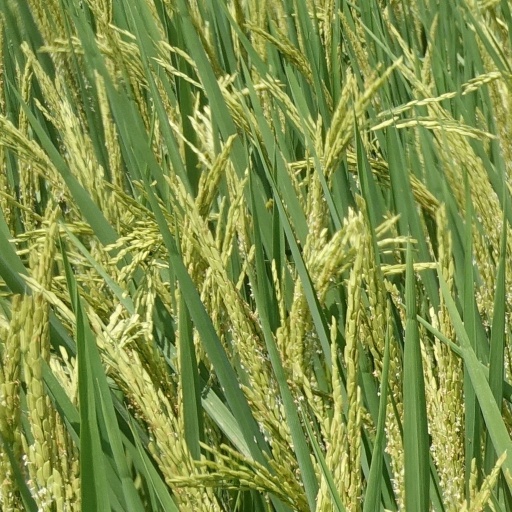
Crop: rice